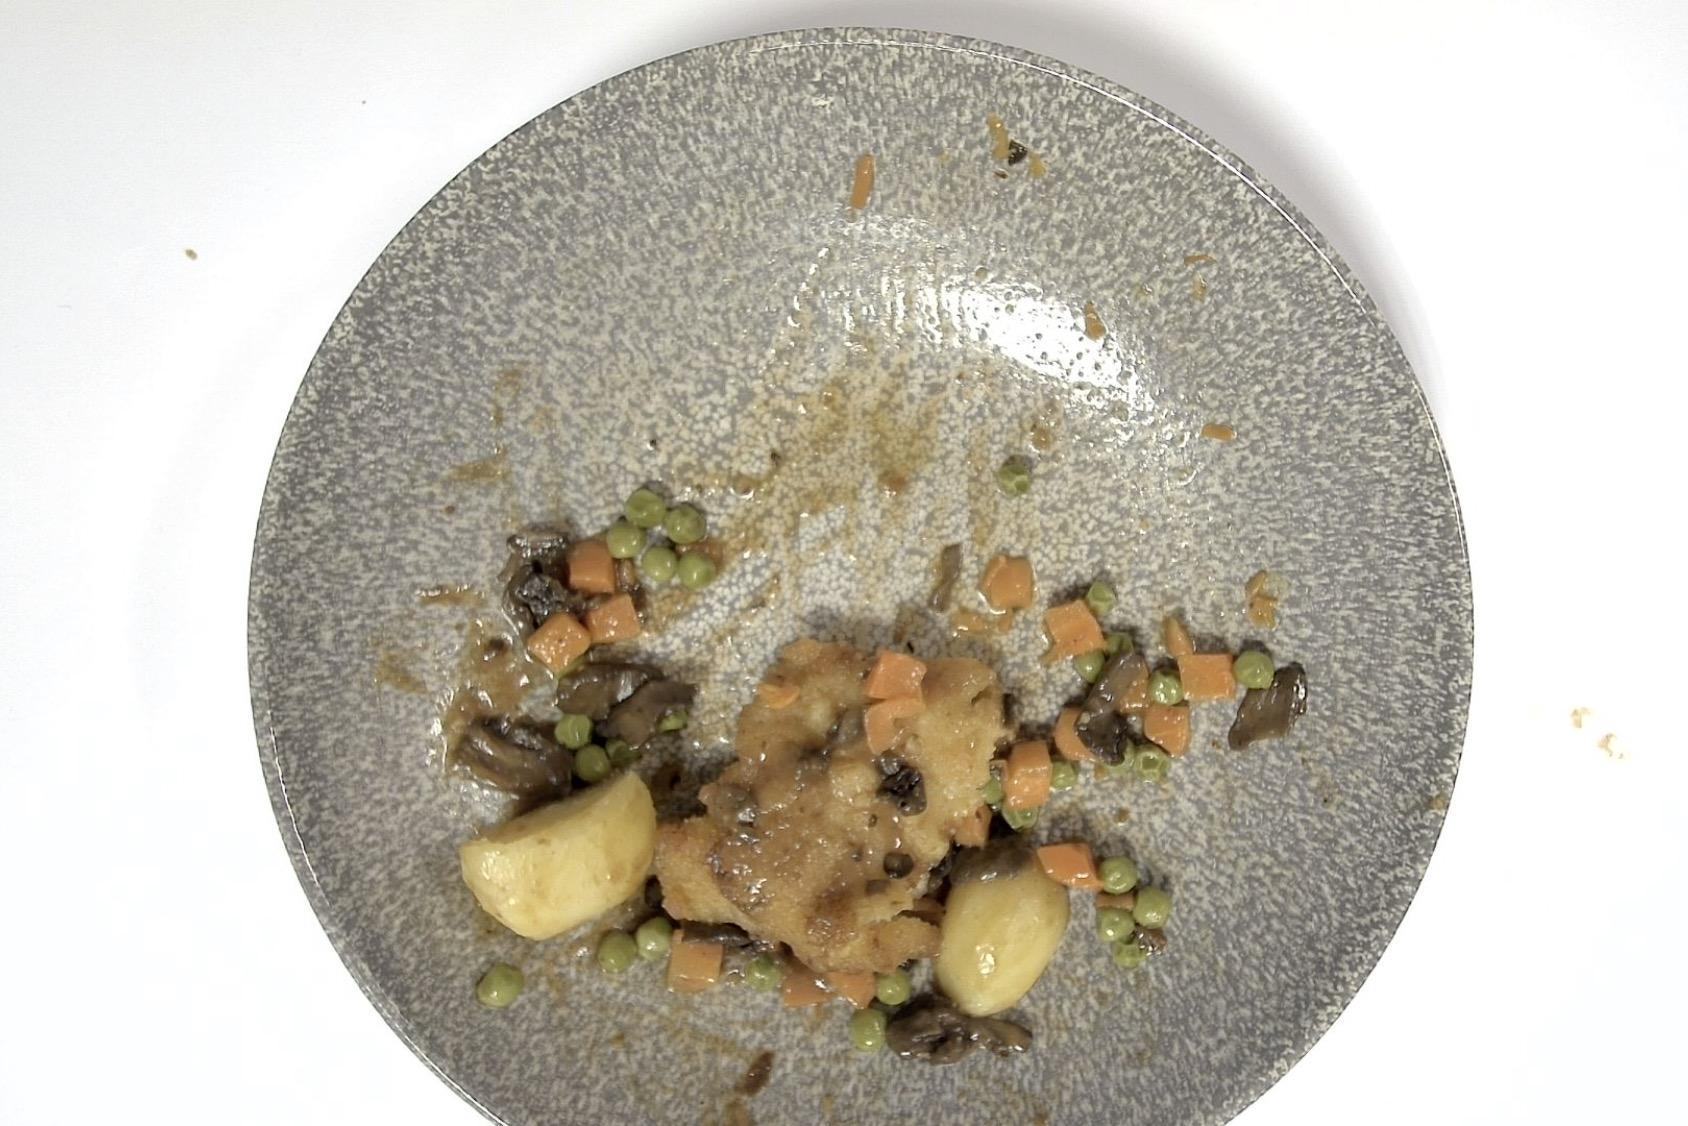
Dish: Schweineschnitzel nach Jägerart mit Pilz-Rahmsauce, Kartoffeln & Erbsen, Möhren
Portion size: Normale Portion
Ingredients: potatoes, peas, carrot, schnitzel-or-cutlet, mushrooms, cream, brown-sauce
Weight as served: 365 g
Energy as served: 307,590 kcal (1.279,400 kJ)
Fat: 9,260 g (saturated: 3,510 g)
Carbohydrates: 33,125 g (sugar: 8,755 g)
Protein: 20,525 g
Salt: 3,830 g
Weight after return: 237 g
Energy after return: 199,723 kcal